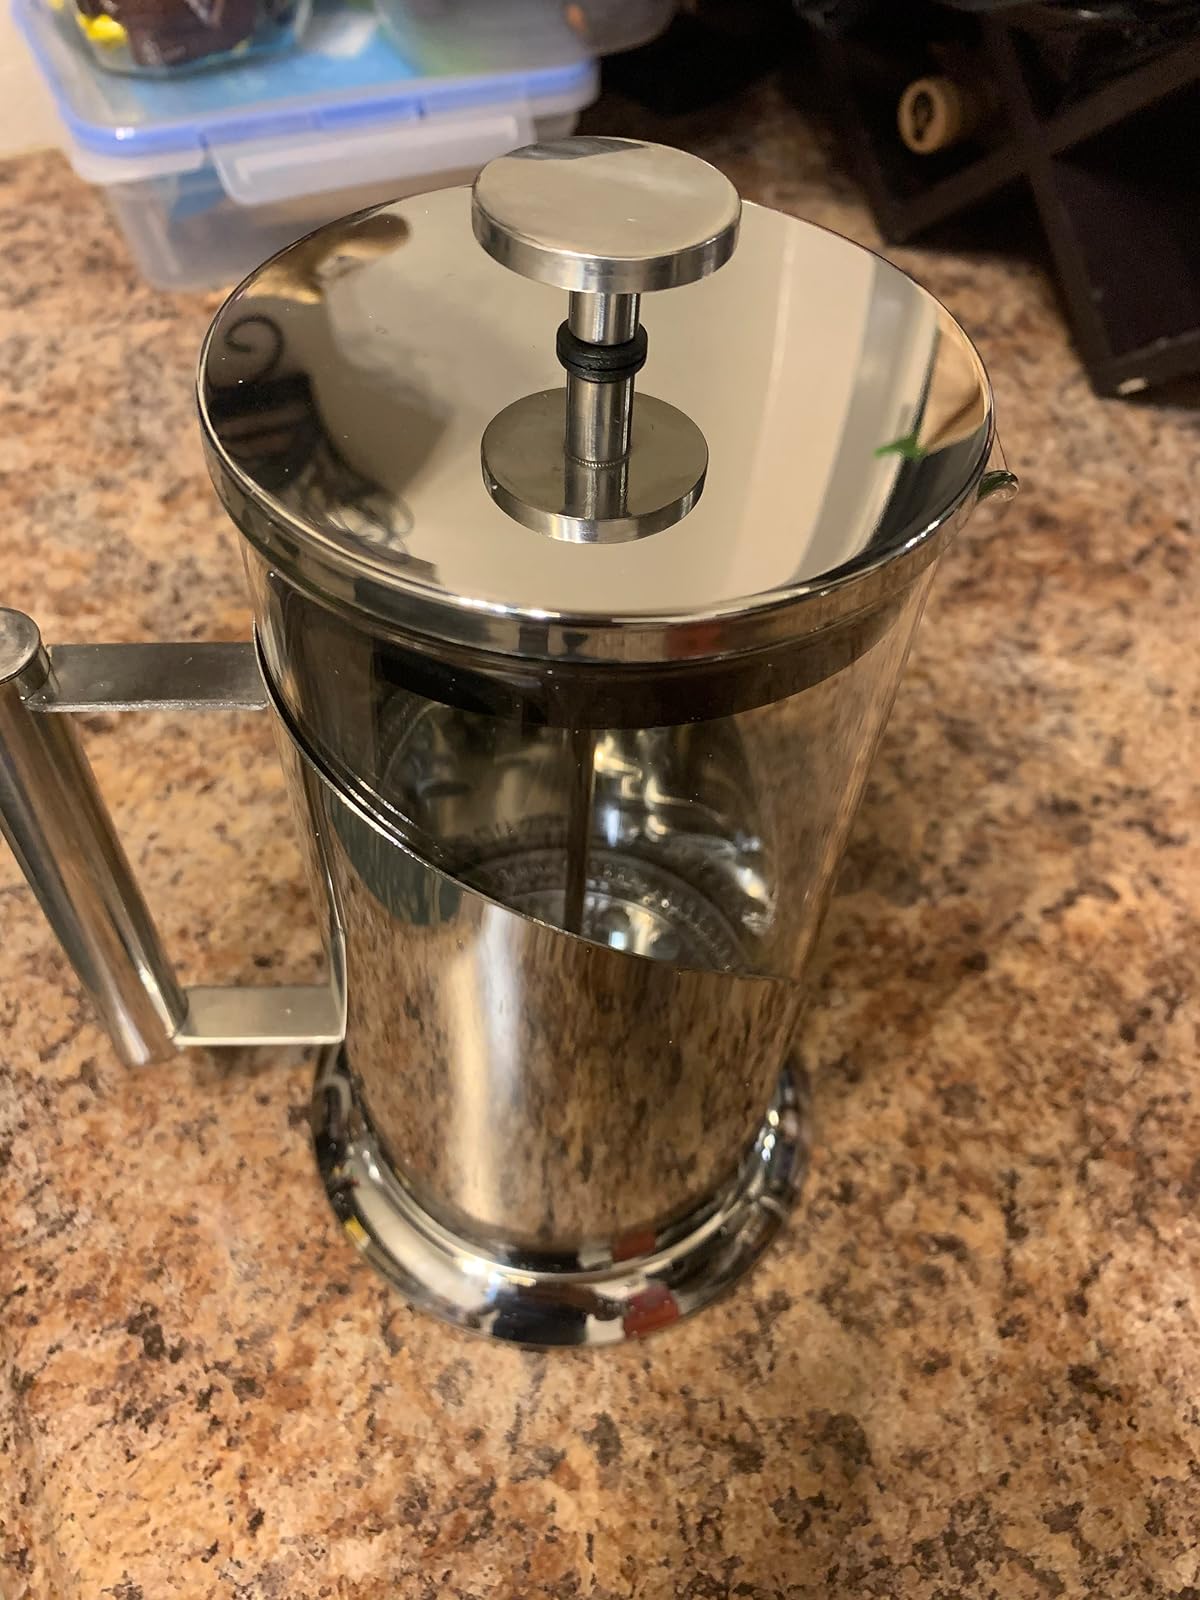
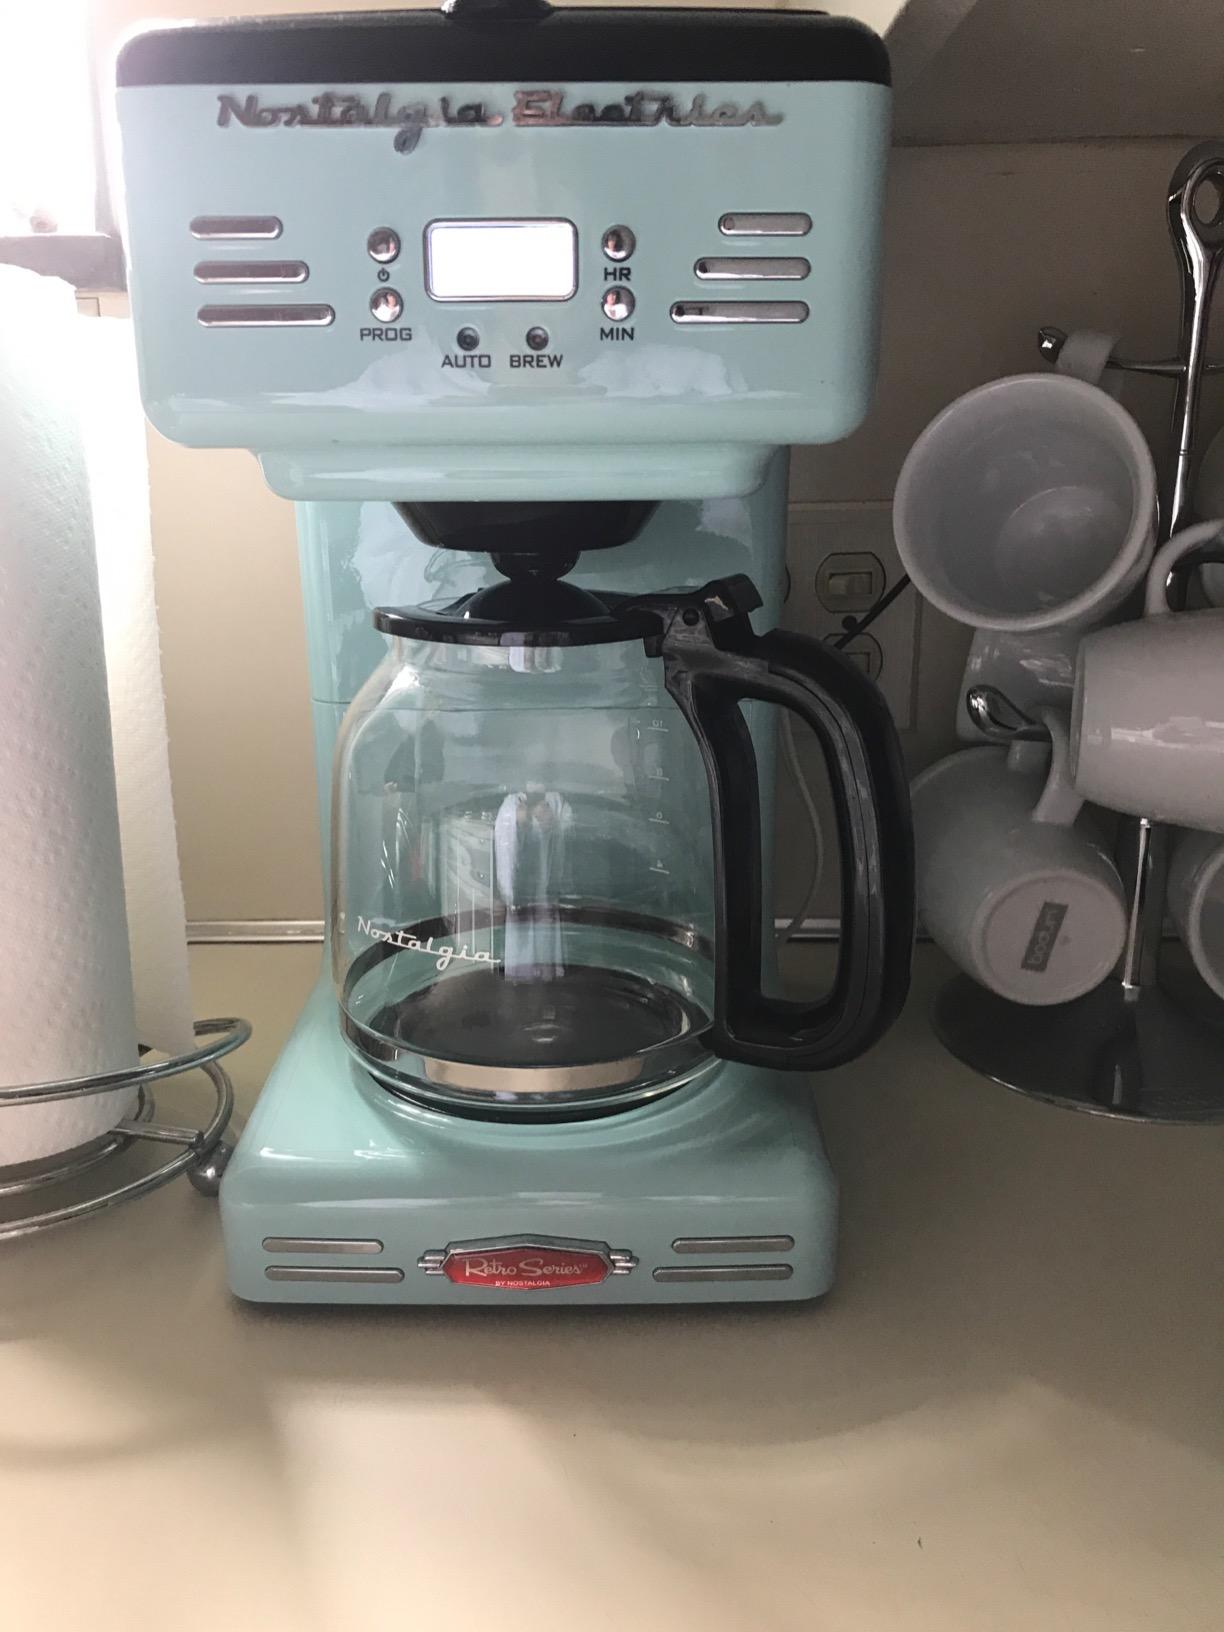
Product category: items_tea
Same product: no